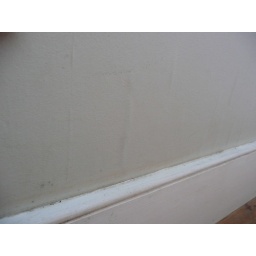
Mould and damp on outside facing wall under window